Mỹ Sơn

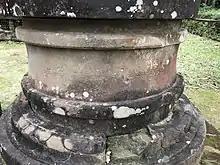
Circular pedestal at E1 bearing the inscription: "This kosa is offered to Vikrantavarman, the most powerful King of kings"

King Prakasadharma (Po Kia Pho Pa Mo, as transcribed from the Chinese) ruled Champa from 653 AD to approximately 687. Upon ascending to the throne, he also assumed the name Vikrantavarman. During his reign, he expanded the borders of Champa toward the South and sent ambassadors and tribute (including tame elephants) to China. Inscriptions link him not only to Mỹ Sơn, but also to the nearby urban settlements of Trà Kiệu and Đồng Dương. He began the religious practice of donating "kosas" or decorated metallic sleeves to be placed over a lingam. Unusually for a king of Champa, he was devoted not only to Shiva, but also to Vishnu.